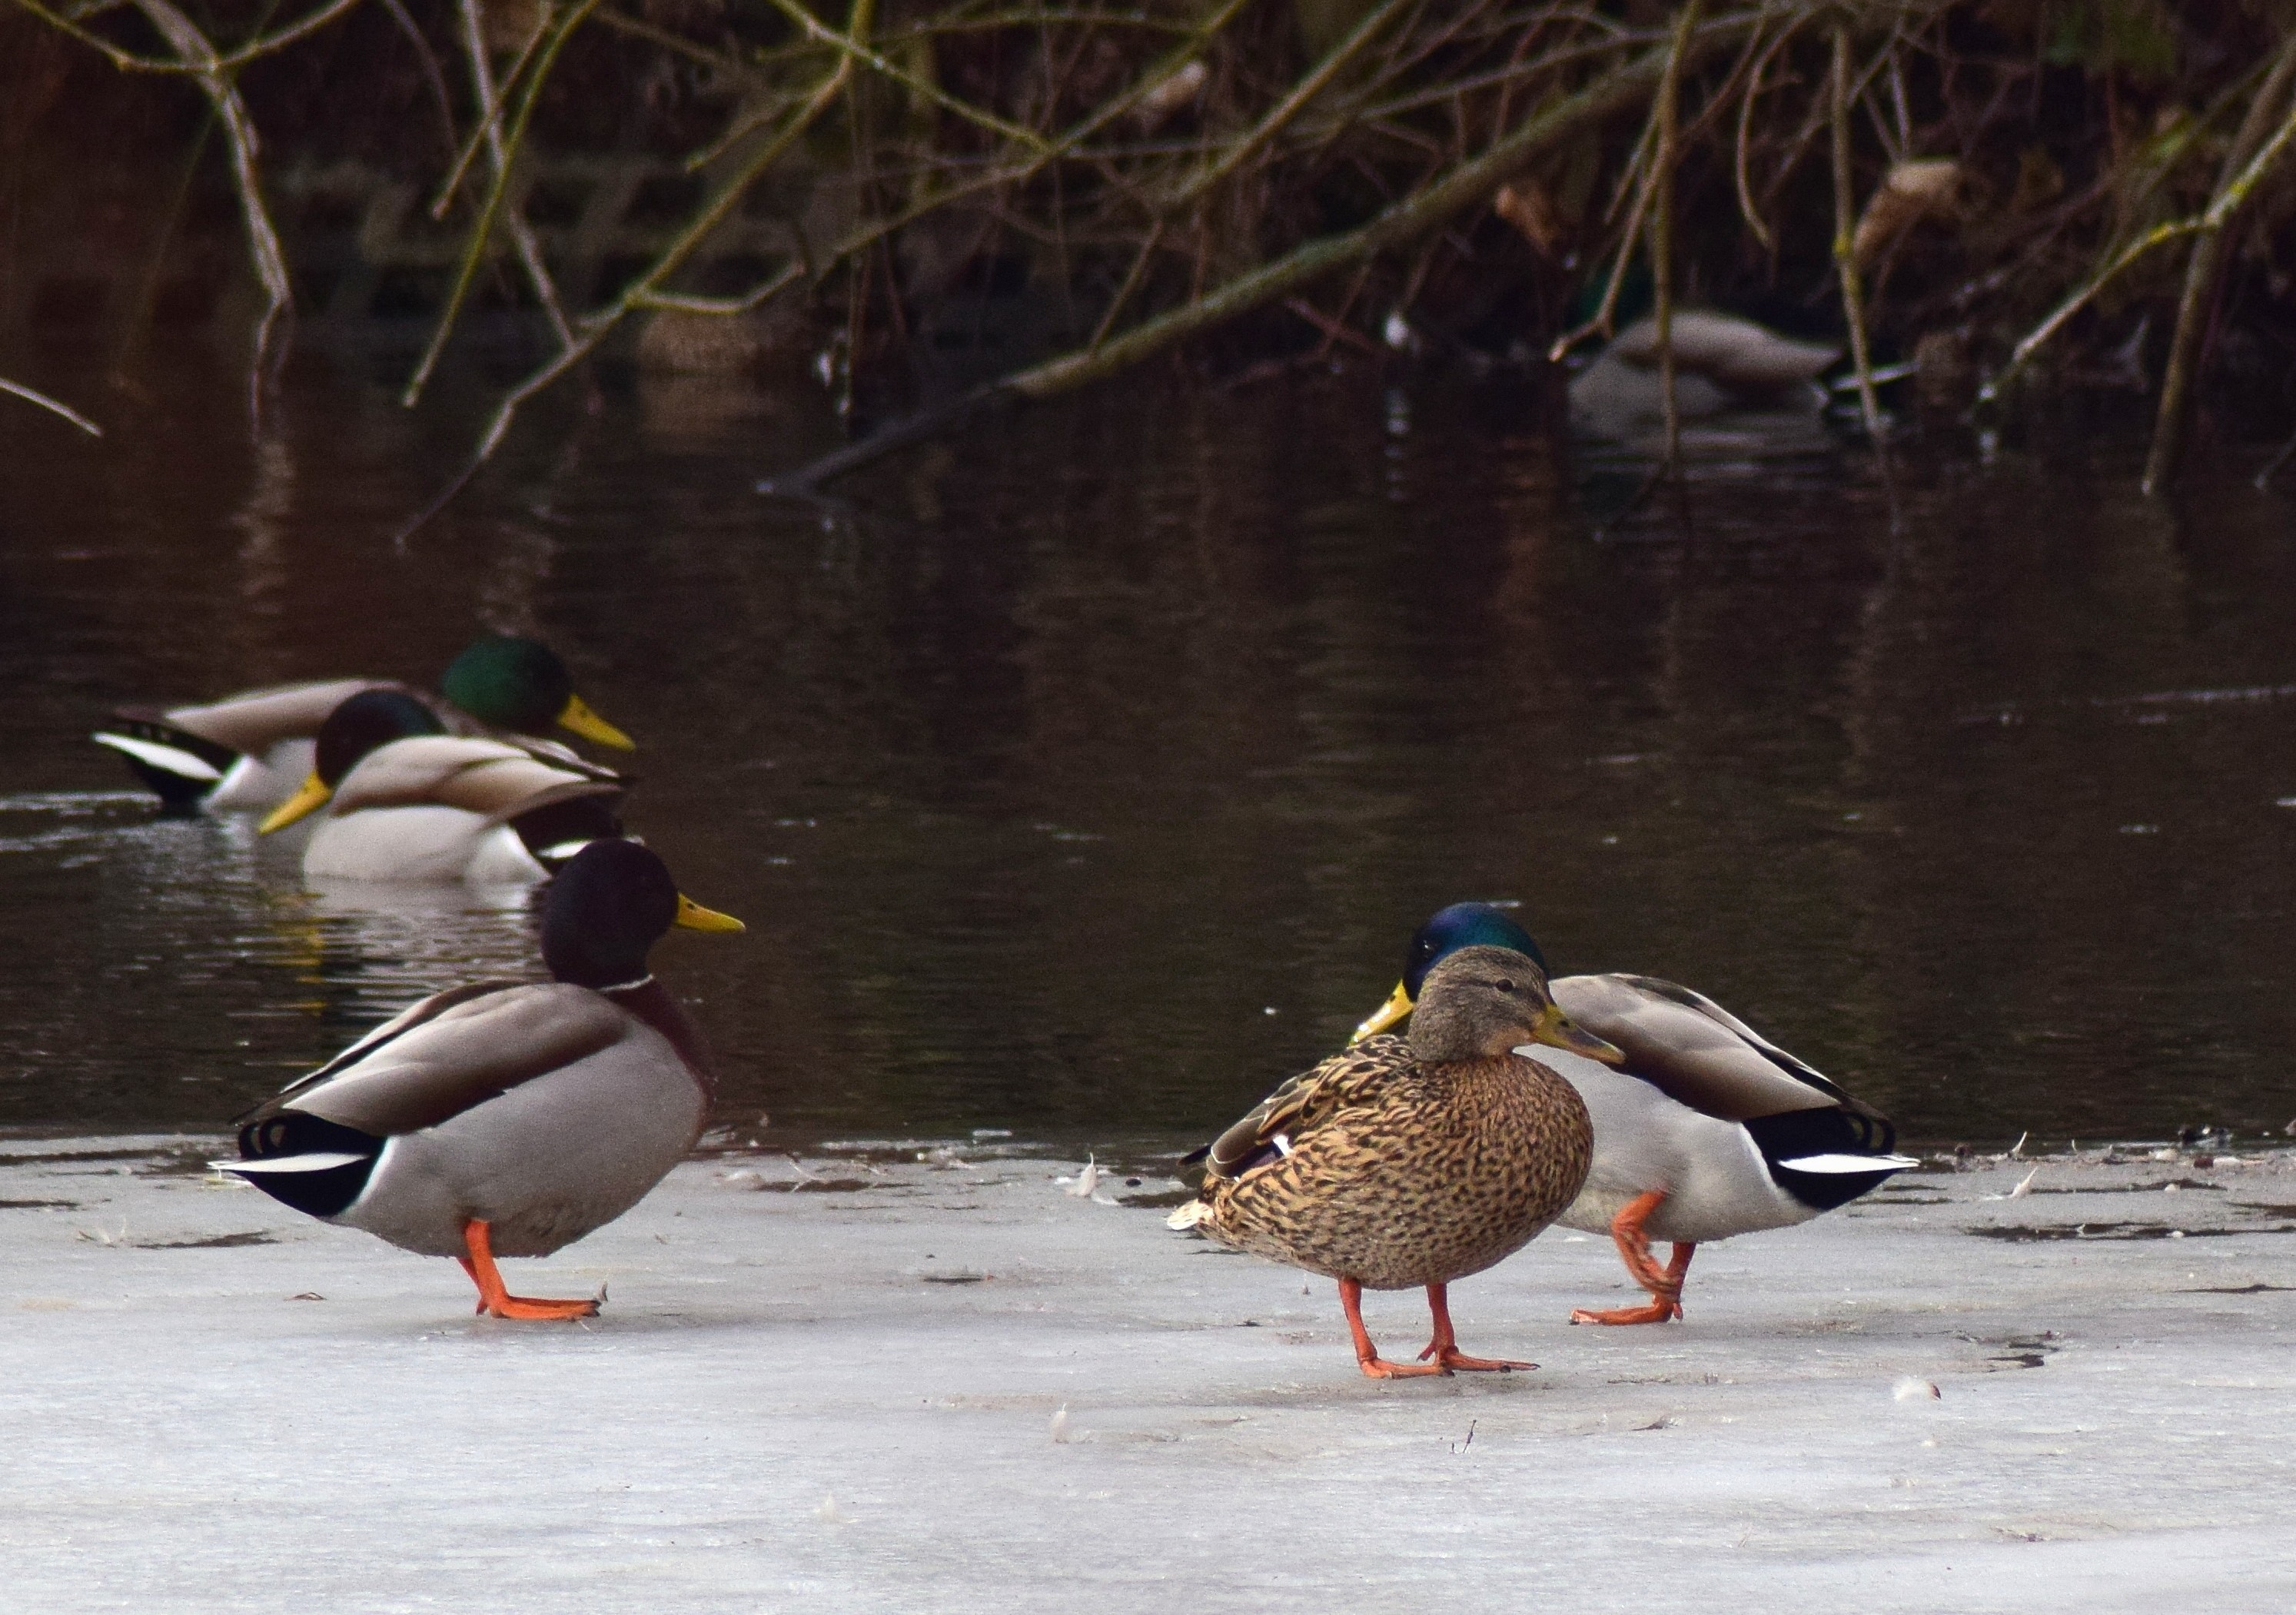
bird, duck, nature, vertebrate, mallard, beak, wildlife, fauna, ducks geese and swans, water bird, waterfowl, seaduck